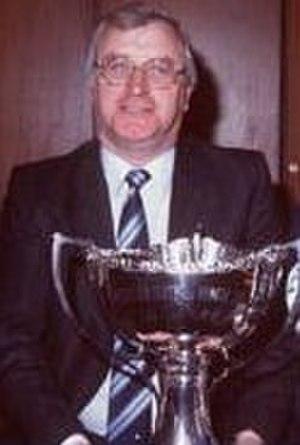
Rangers Football Club, communément appelé « Glasgow Rangers », est un club écossais de football, fondé en Mars 1872 à Glasgow.
John Wallace Jr, dit Jock Wallace était un joueur et entraîneur de football écossais né le 6 septembre 1935 et décédé le 24 juillet 1996.